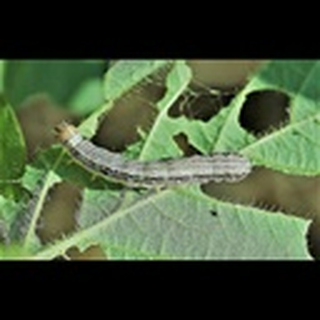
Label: cotton_army_worm